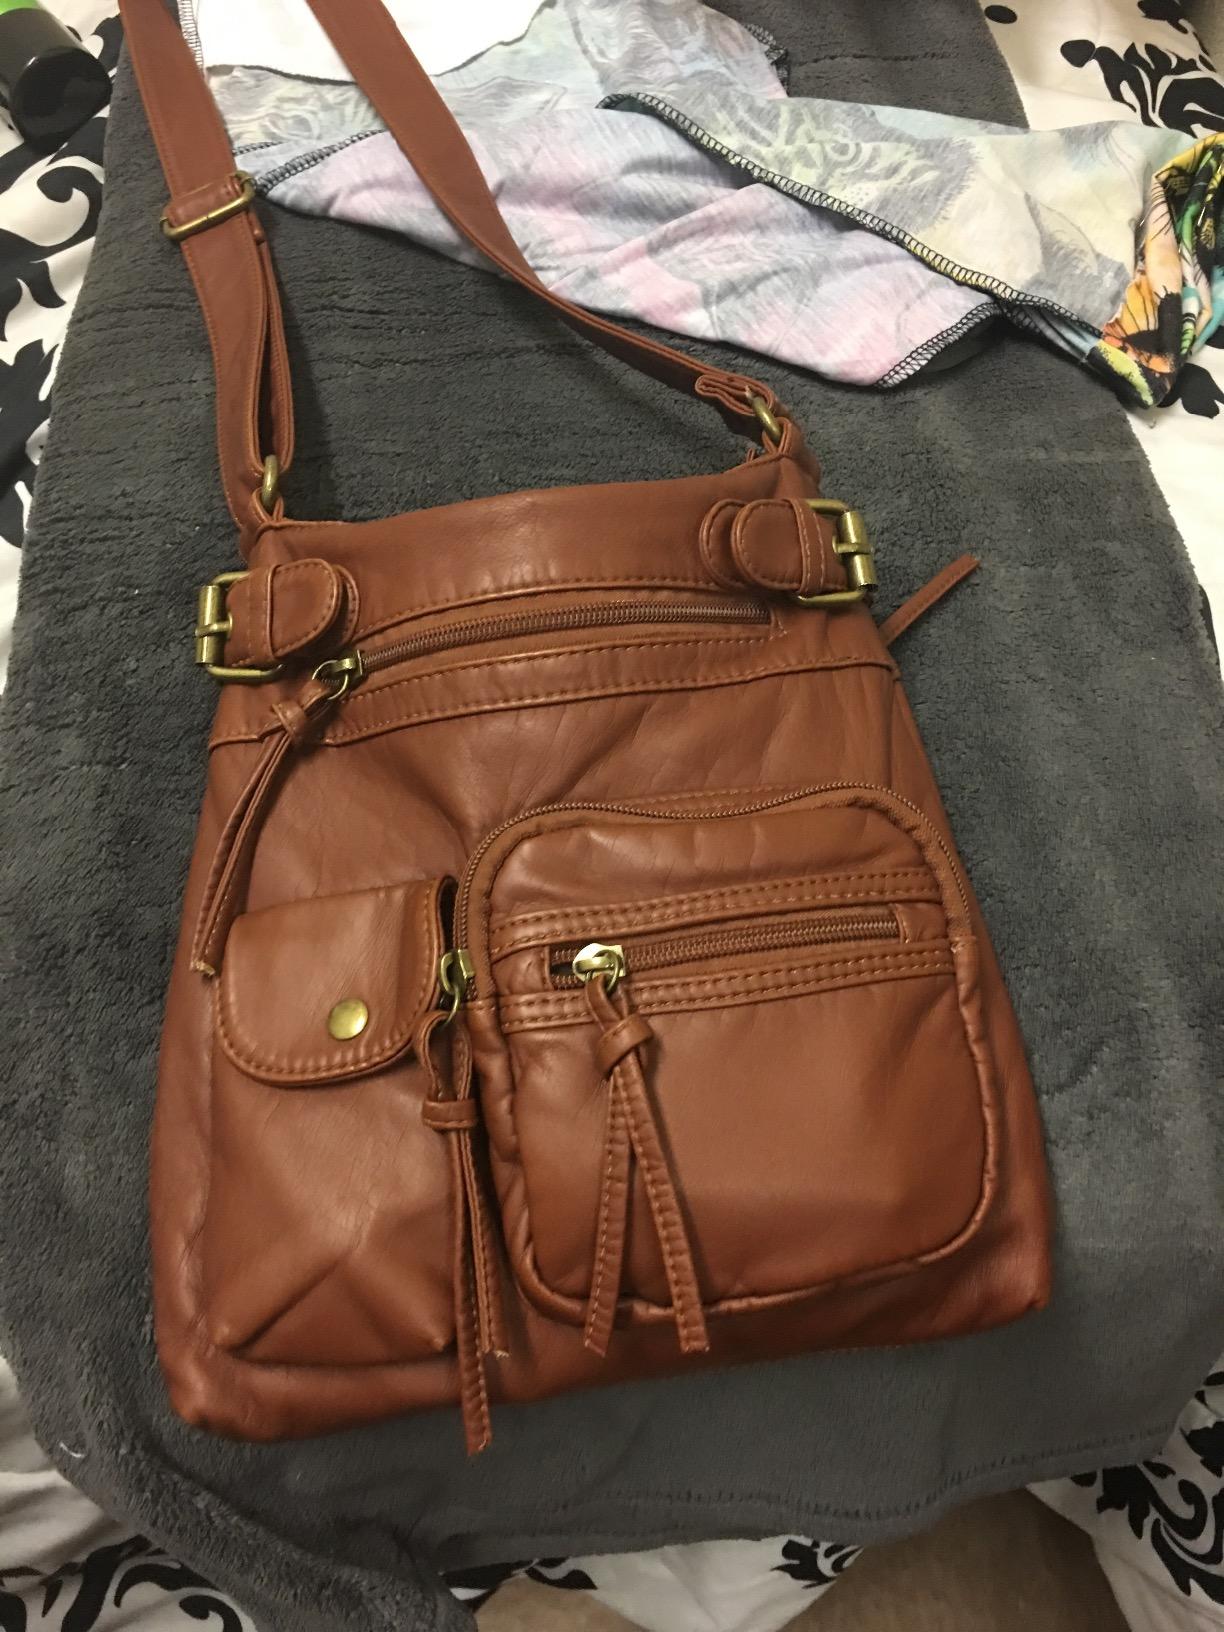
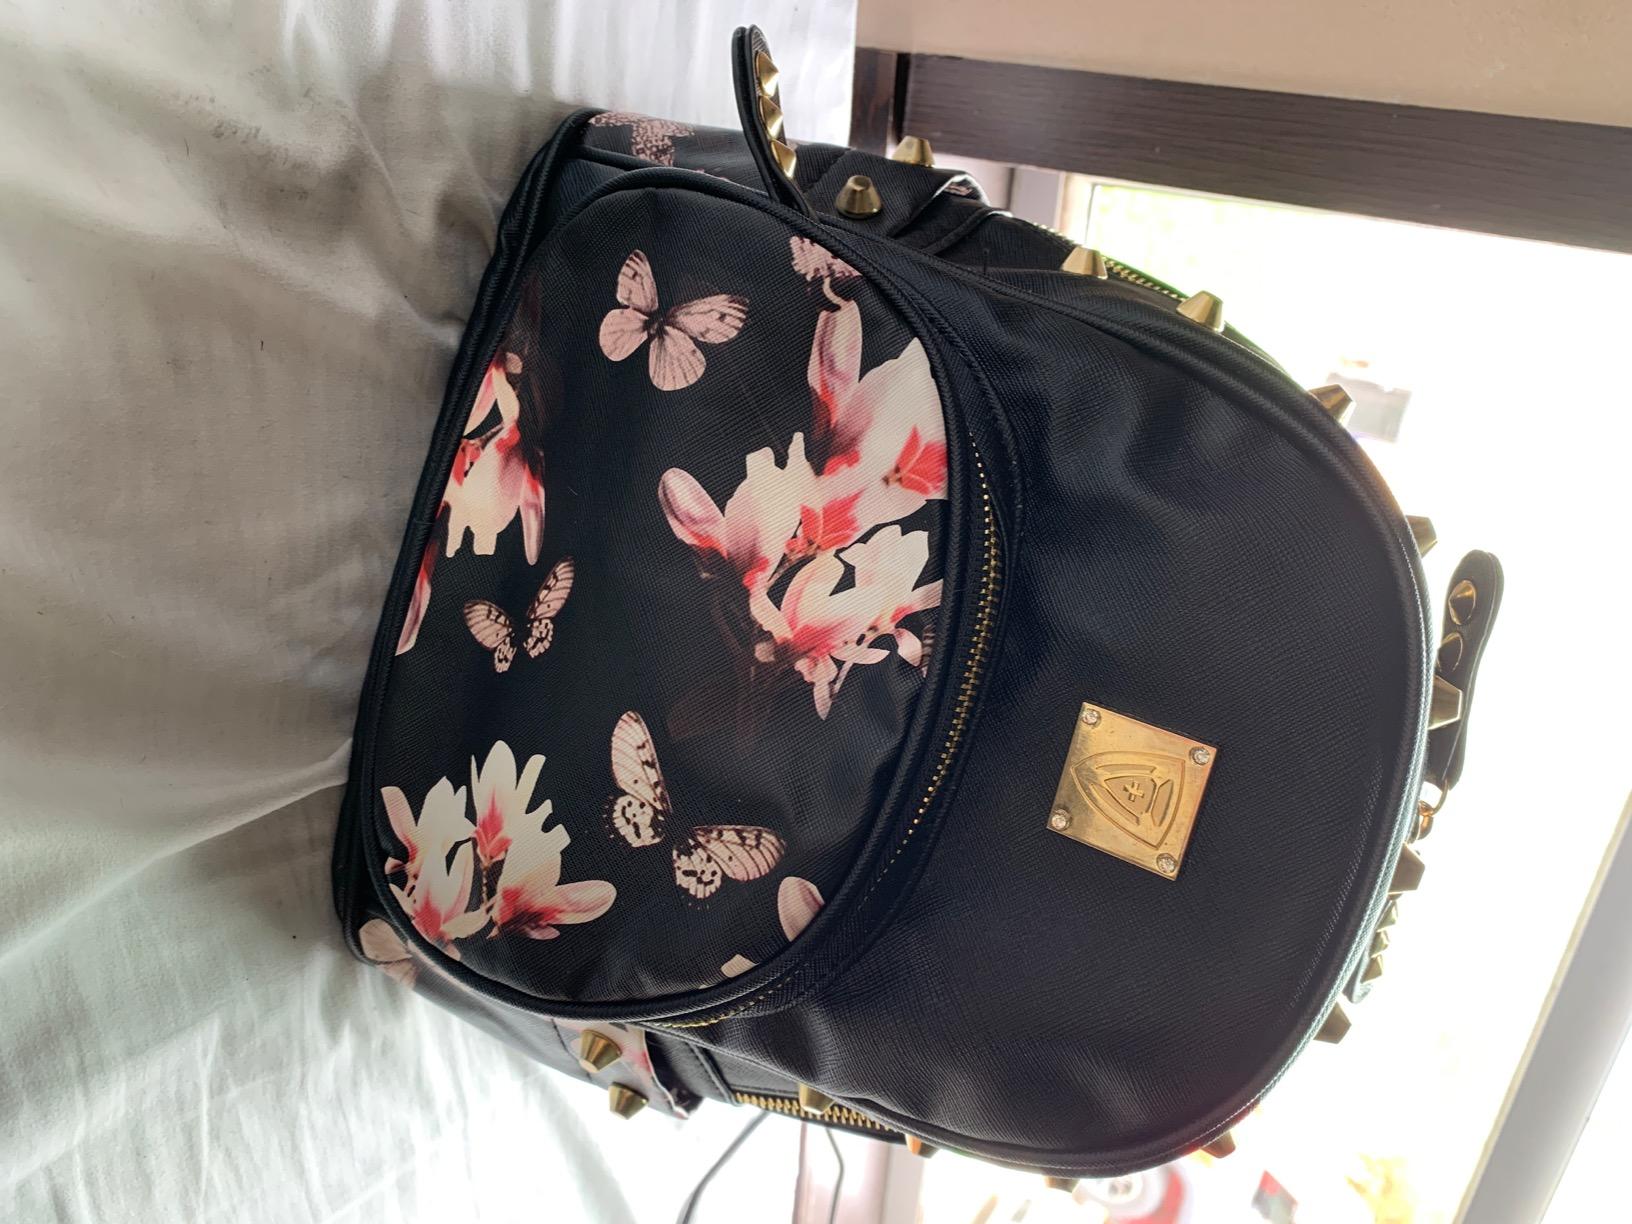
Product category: accessories_handbag
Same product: no